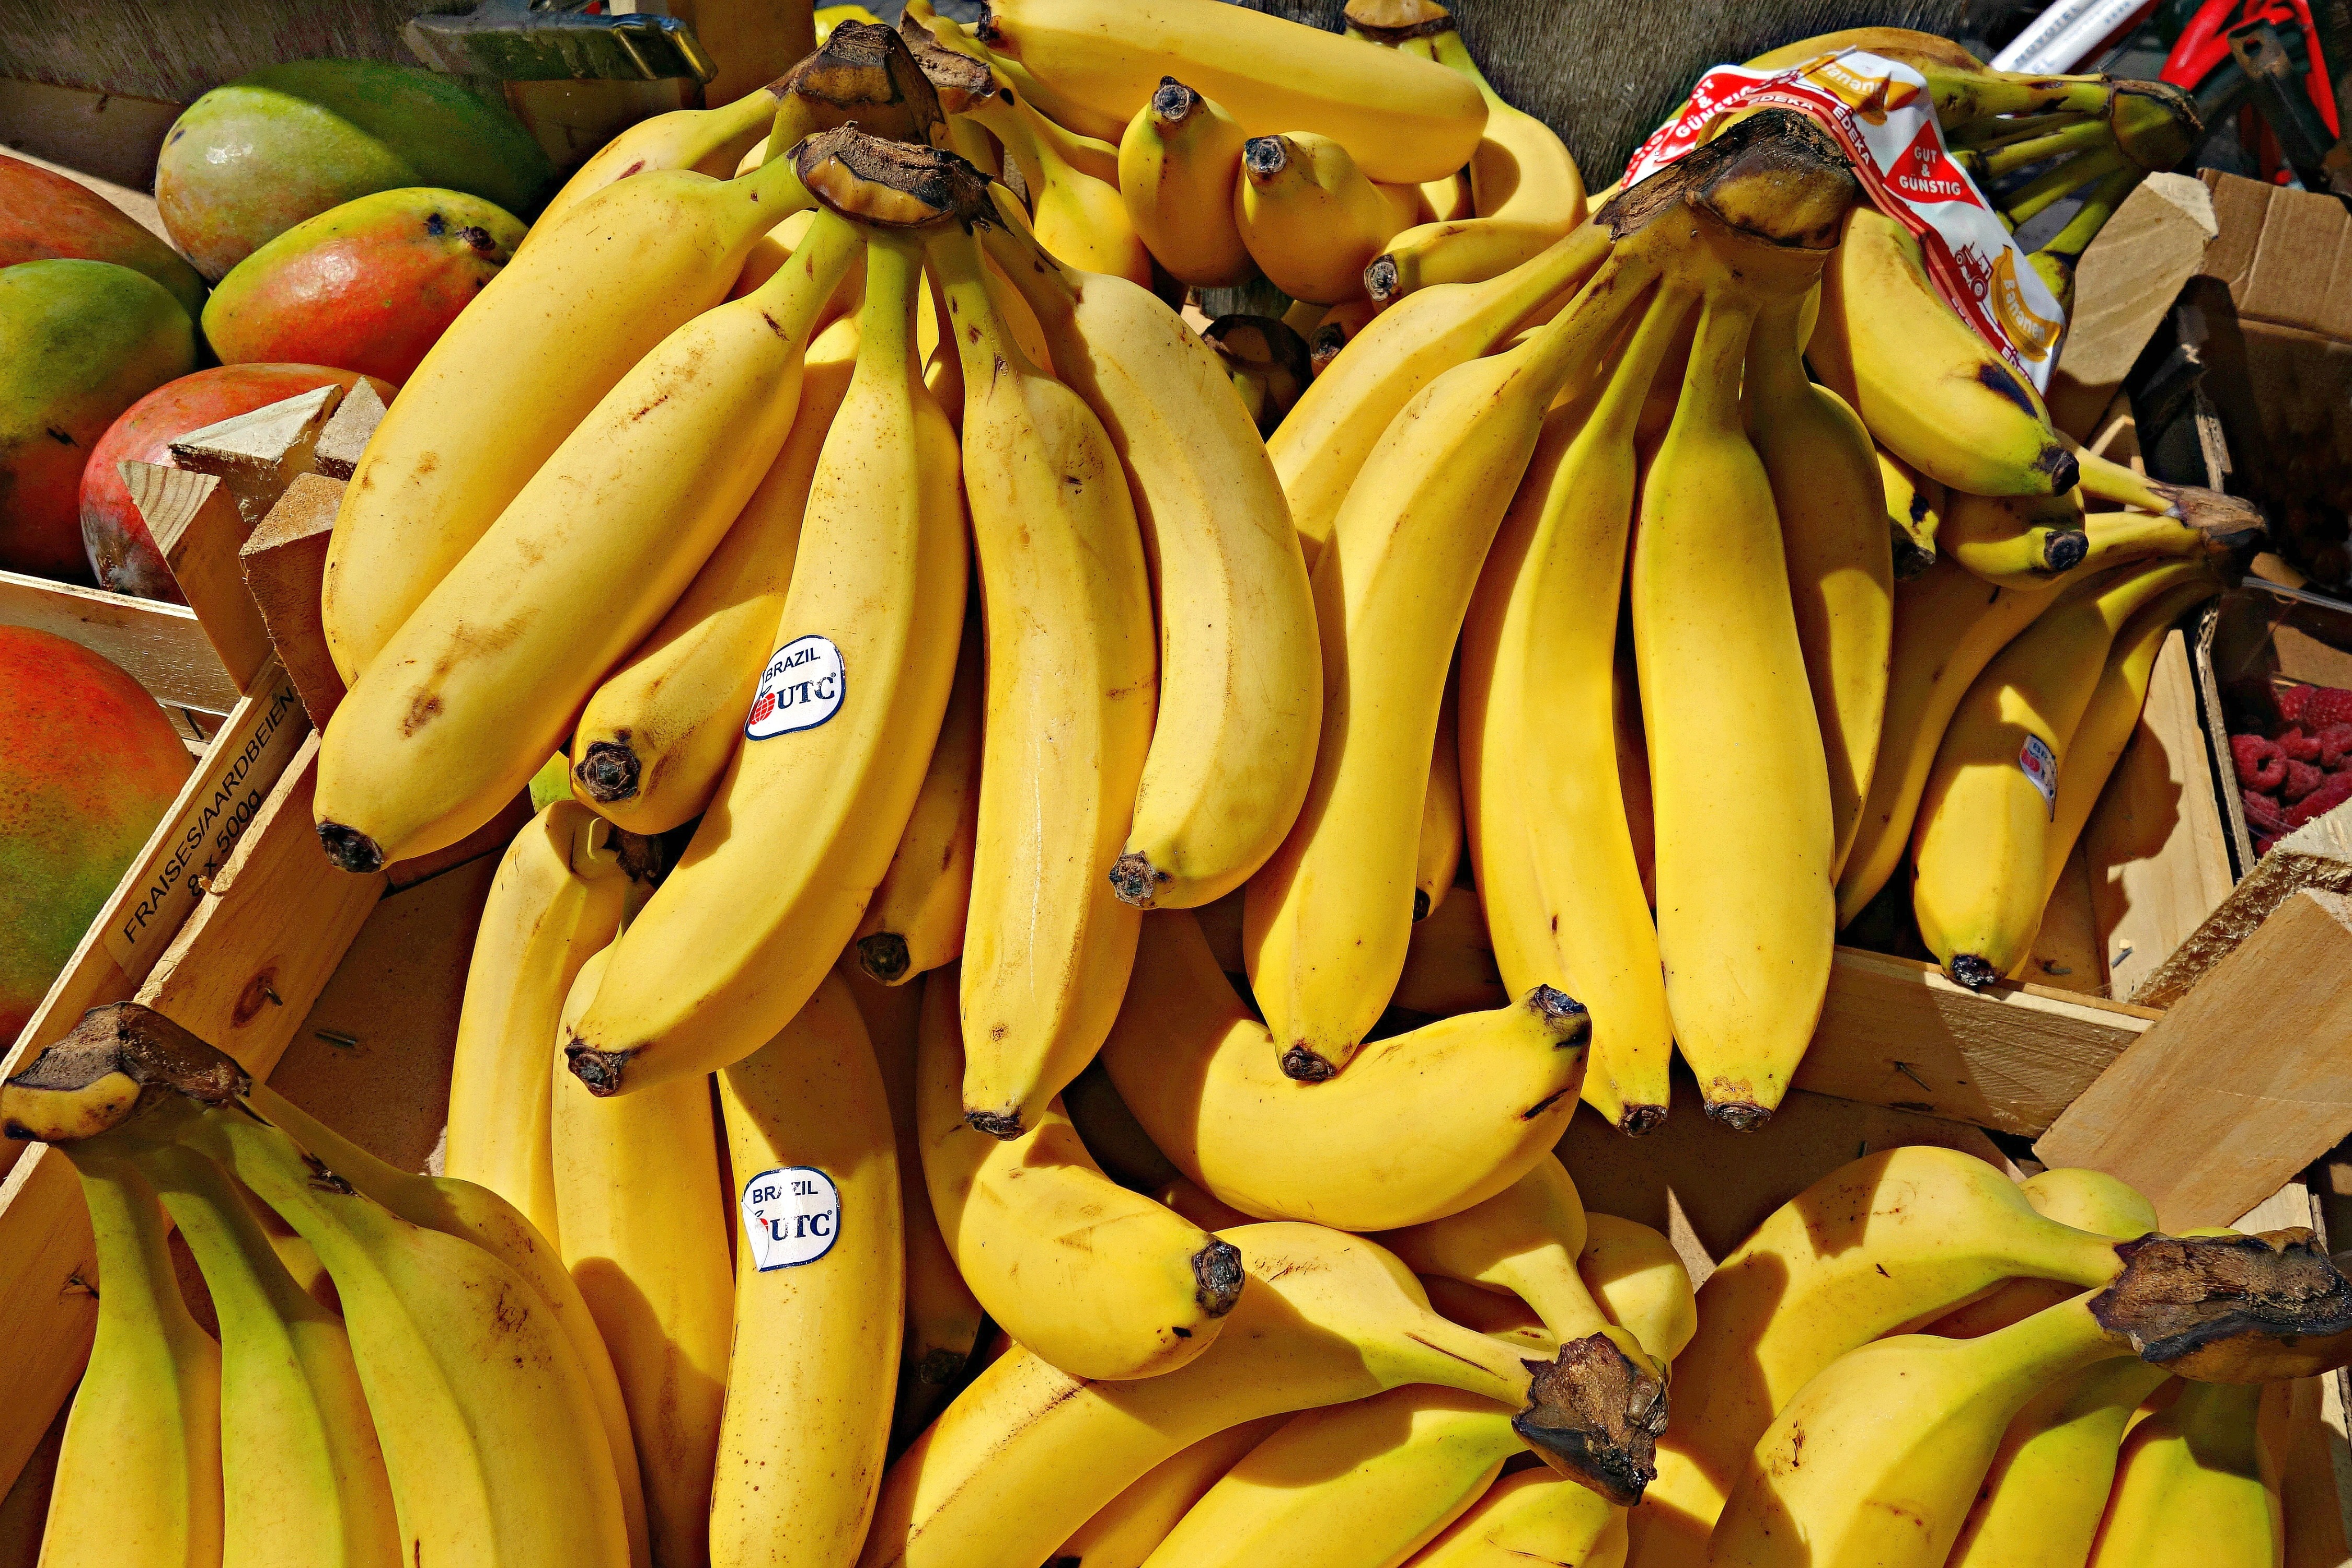
plant, bunch, fruit, flower, meal, food, produce, fresh, market, yellow, banana, fresh fruit, eating, nutrition, diet, flowering plant, fruit market, land plant, banana family, cooking plantain